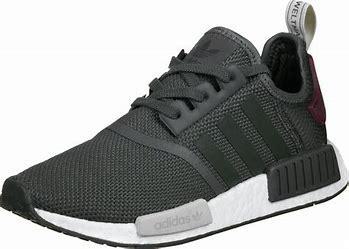
Brand: Adidas
Model: NMD